Paterson Clarence Hughes

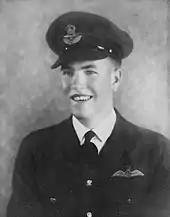
Studio portrait of young man wearing dark military uniform with pilot's wings and peaked cap

Paterson Clarence Hughes was born in Numeralla, near Cooma, New South Wales, on 19 September 1917. He was the second-youngest of twelve children, the last of four boys in his family. Hughes's father was a teacher by profession but at the time of Pat's birth was running the community post office; christened Percival Clarence Hughes, and known as Percy, he had apparently adopted the name Paterson by the time of his marriage to Catherine Vennell in 1895. Percy was also a writer, contributing to newspapers and magazines such as "The Bulletin", and "Paterson" may have been homage to the poet Banjo Paterson. In any case, Pat shared his father's interest in literature. He also grew to love the landscape of the local Monaro district in the shadow of the Snowy Mountains, which he described as "unrivalled in the magnificence and grandeur of its beauty".